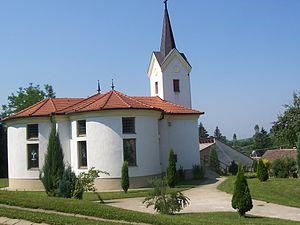
Felsőegerszeg est un village et une commune du comitat de Baranya en Hongrie.